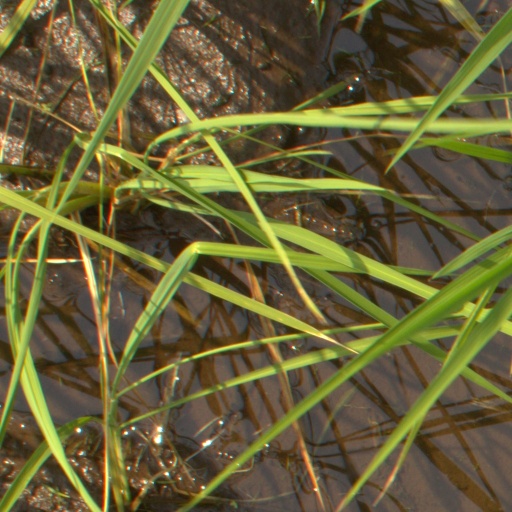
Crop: rice